John Manchester Allen

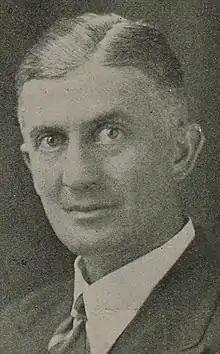

John Manchester Allen (3 August 1901 – 28 November 1941) was a New Zealand politician of the National Party. He also served in the Second World War and commanded the 21st Battalion from May 1941 until he was killed in action in Libya.